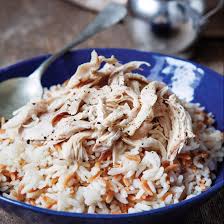
Yemek: pirinc_pilavi